Niederkirchnerstraße

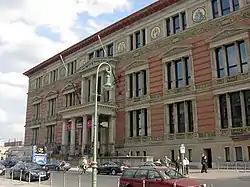
Martin-Gropius-Bau

The street was laid out in 1891 and named for Prince Albrecht of Prussia (1809-1872, the youngest son of King Friedrich Wilhelm III of Prussia), who had owned a large house called "Prinz-Albrecht-Palais" on the corner of this street and the Wilhelmstraße.